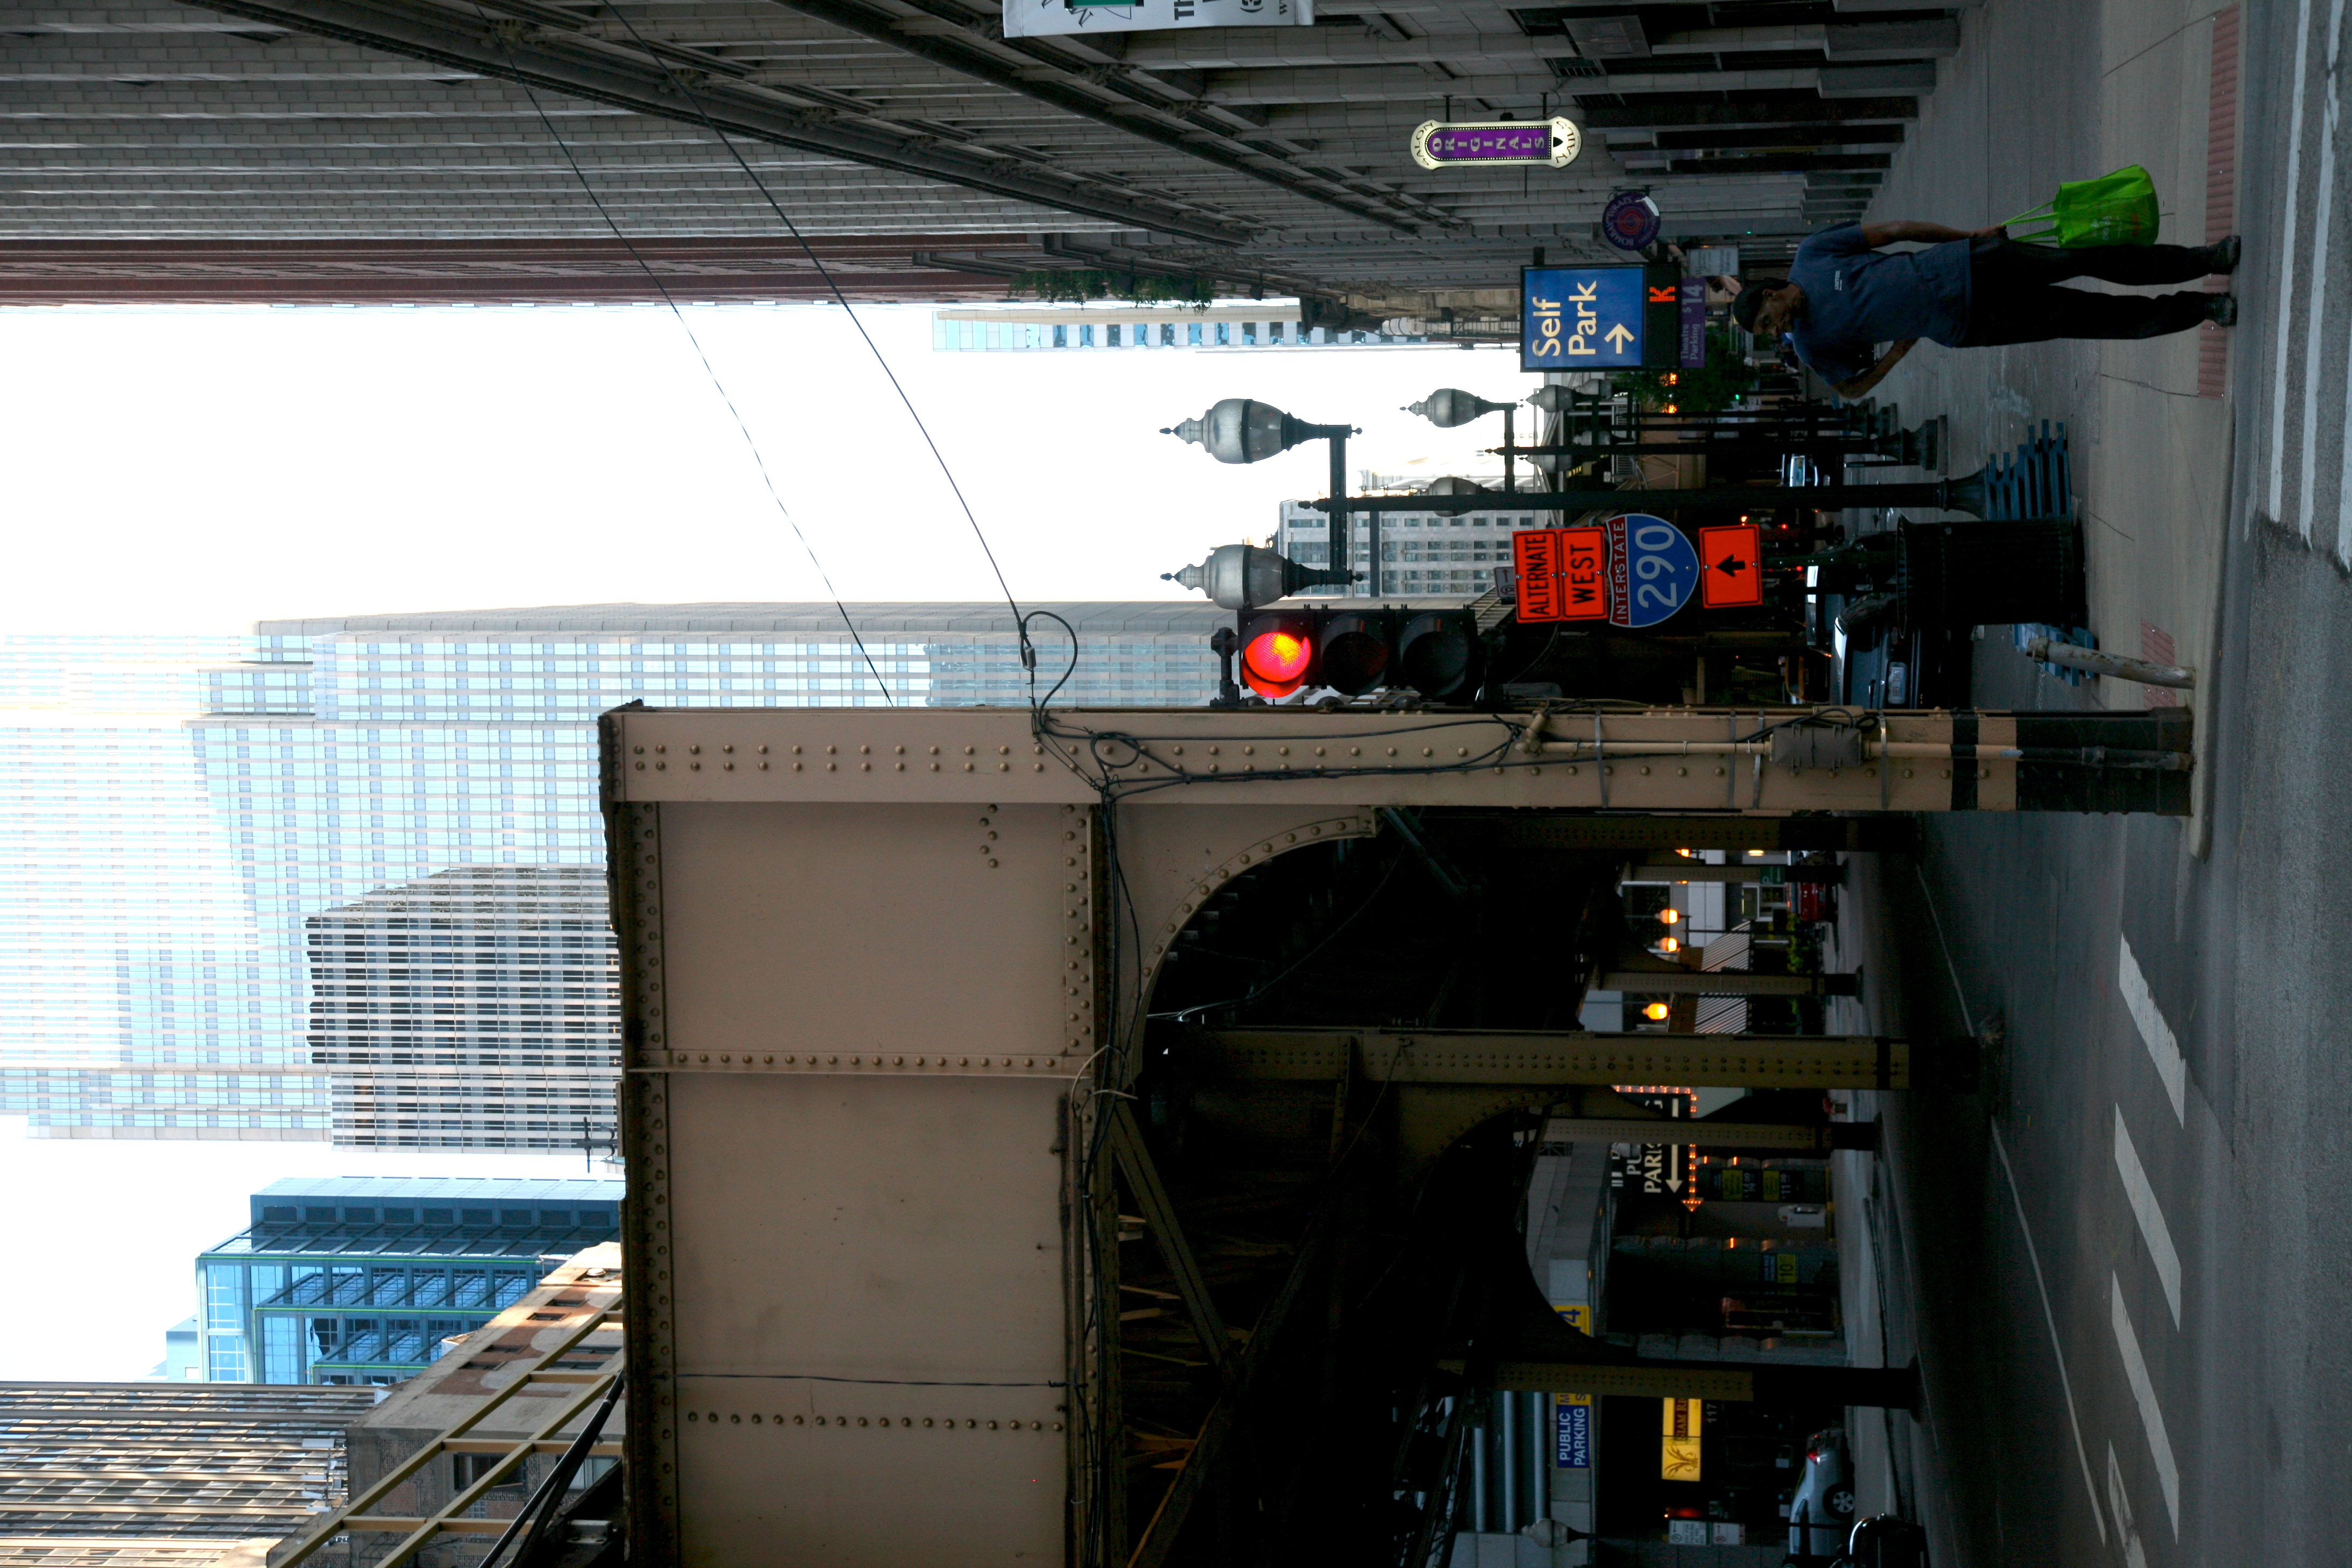
pedestrian, architecture, road, street, town, building, city, skyscraper, cityscape, downtown, transport, chicago, lane, lighting, public transport, infrastructure, 5d, loop, metropolis, neighbourhood, lsystem, selfpark, interstate290, urban area, human settlement, metropolitan area